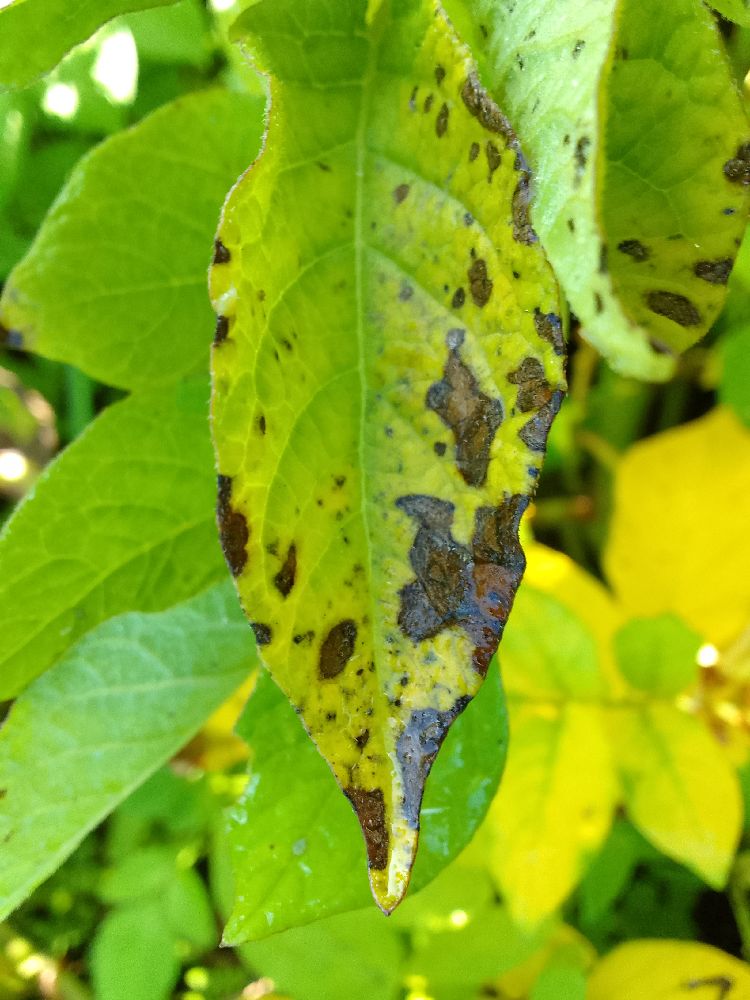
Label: Early blight